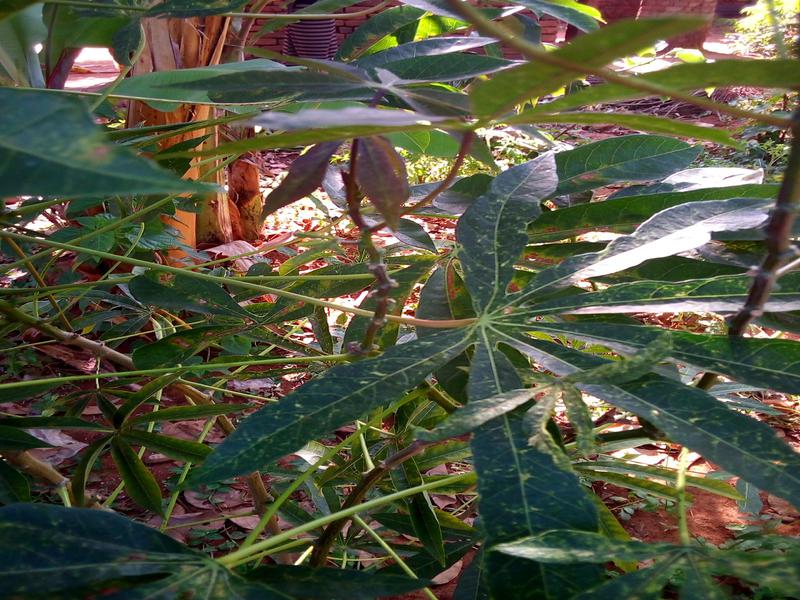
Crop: cassava
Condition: green_mottle